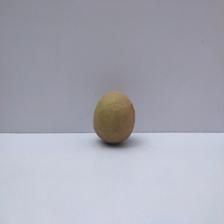
Size: Small